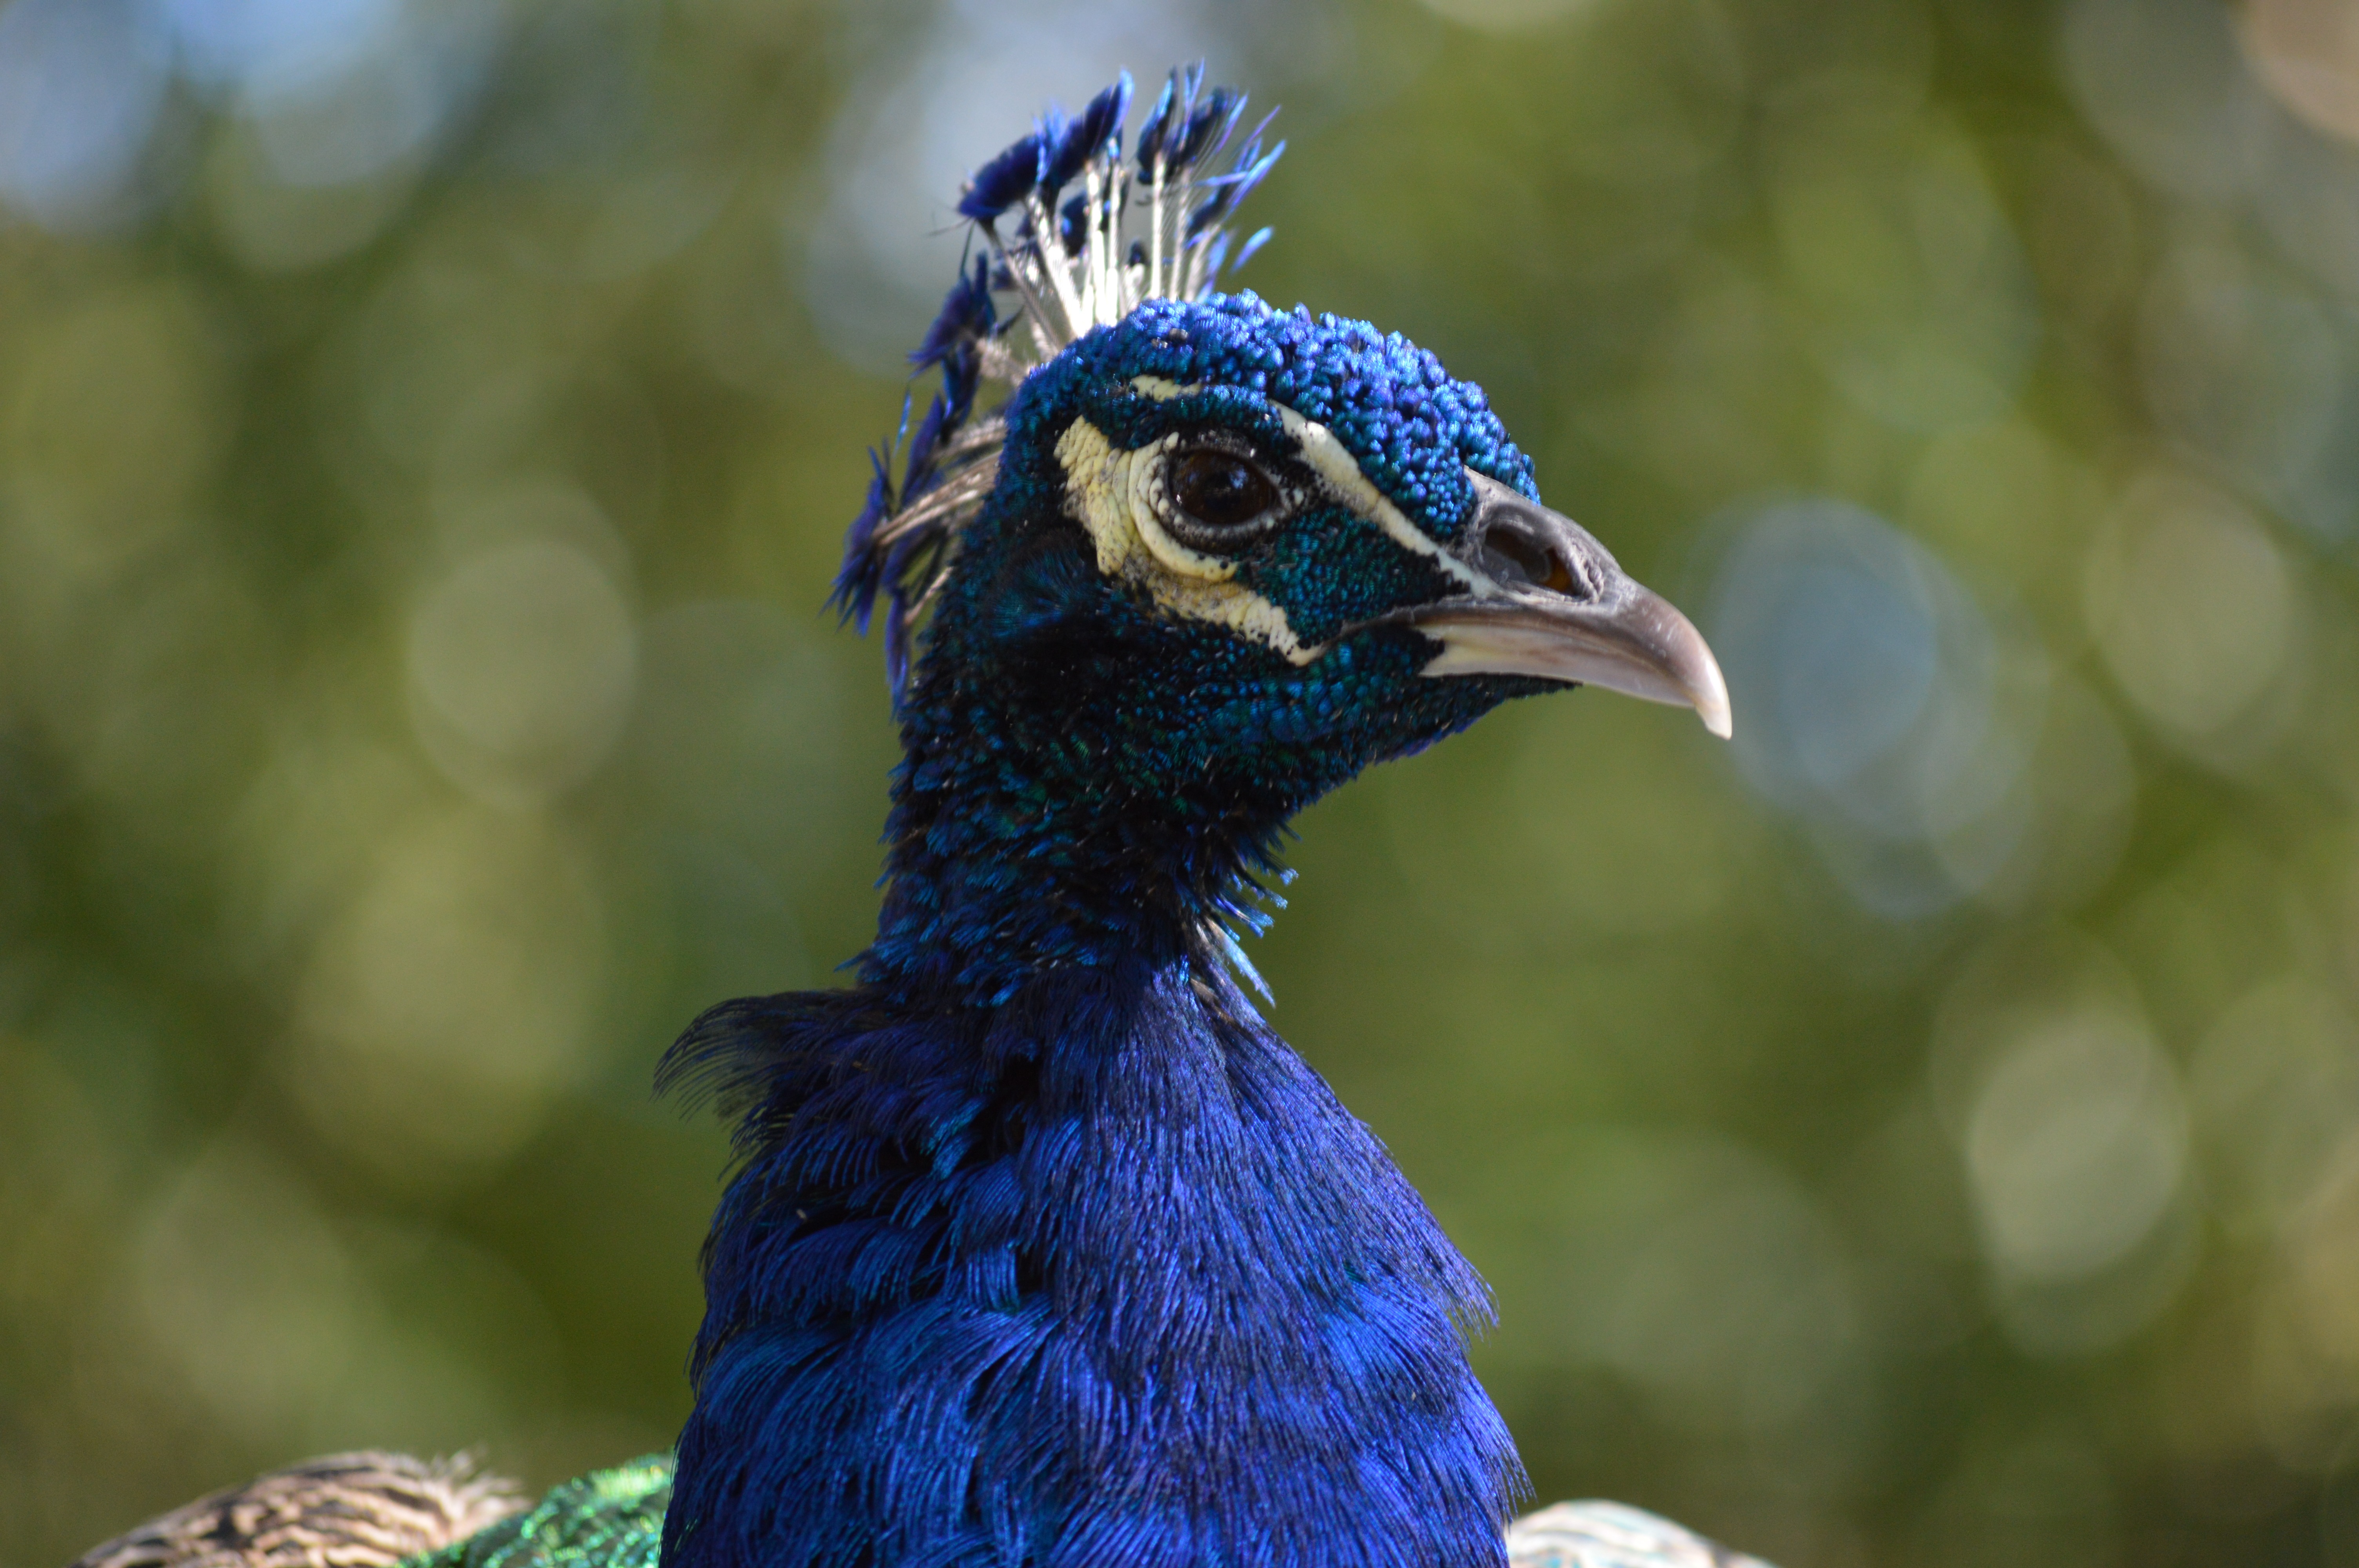
nature, bird, wildlife, portrait, beak, blue, colorful, fauna, peacock, close up, feathers, galliformes, vertebrate, peafowl, florida, phasianidae